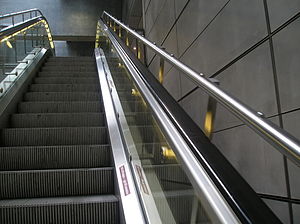
Københavns Metro / Problemer, kritik og svar
Ekstra afskærmet rulletrappe.
Københavns Metro er et metrosystem med 39 stationer, heraf 25 underjordiske, 1 nedgravet åbent og 13 over terræn. Det nuværende system består af hhv. to sammenhængende baner, Cityringen samt Nordhavnslinjen. M1 og M2 strækker sig fra Vanløse over Frederiksberg og Indre By til Christianshavn, hvor den deler sig i til hhv. Vestamager gennem Ørestad og Københavns Lufthavn langs Amager Strandpark. M3 er en ringlinje, der forbinder Københavns Hovedbanegård med Vesterbro, Frederiksberg, Nørrebro, Østerbro samt Indre By. M4 Nordhavn går fra Københavns Hovedbanegård til Orientkaj Station, da den deler spor med cityringen er det kun Nordhavn Station og Orientkaj der er nye stationer. M1 og M2 åbnede i 2002. I 2007 forlængedes M2 til Lufthavnen, og i 2019 åbnedes Cityringen. Nordhavnsmetroen, M4, åbnede 28. marts 2020.